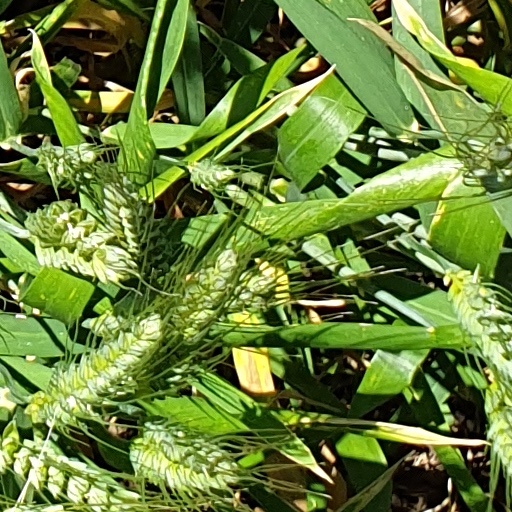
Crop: wheat